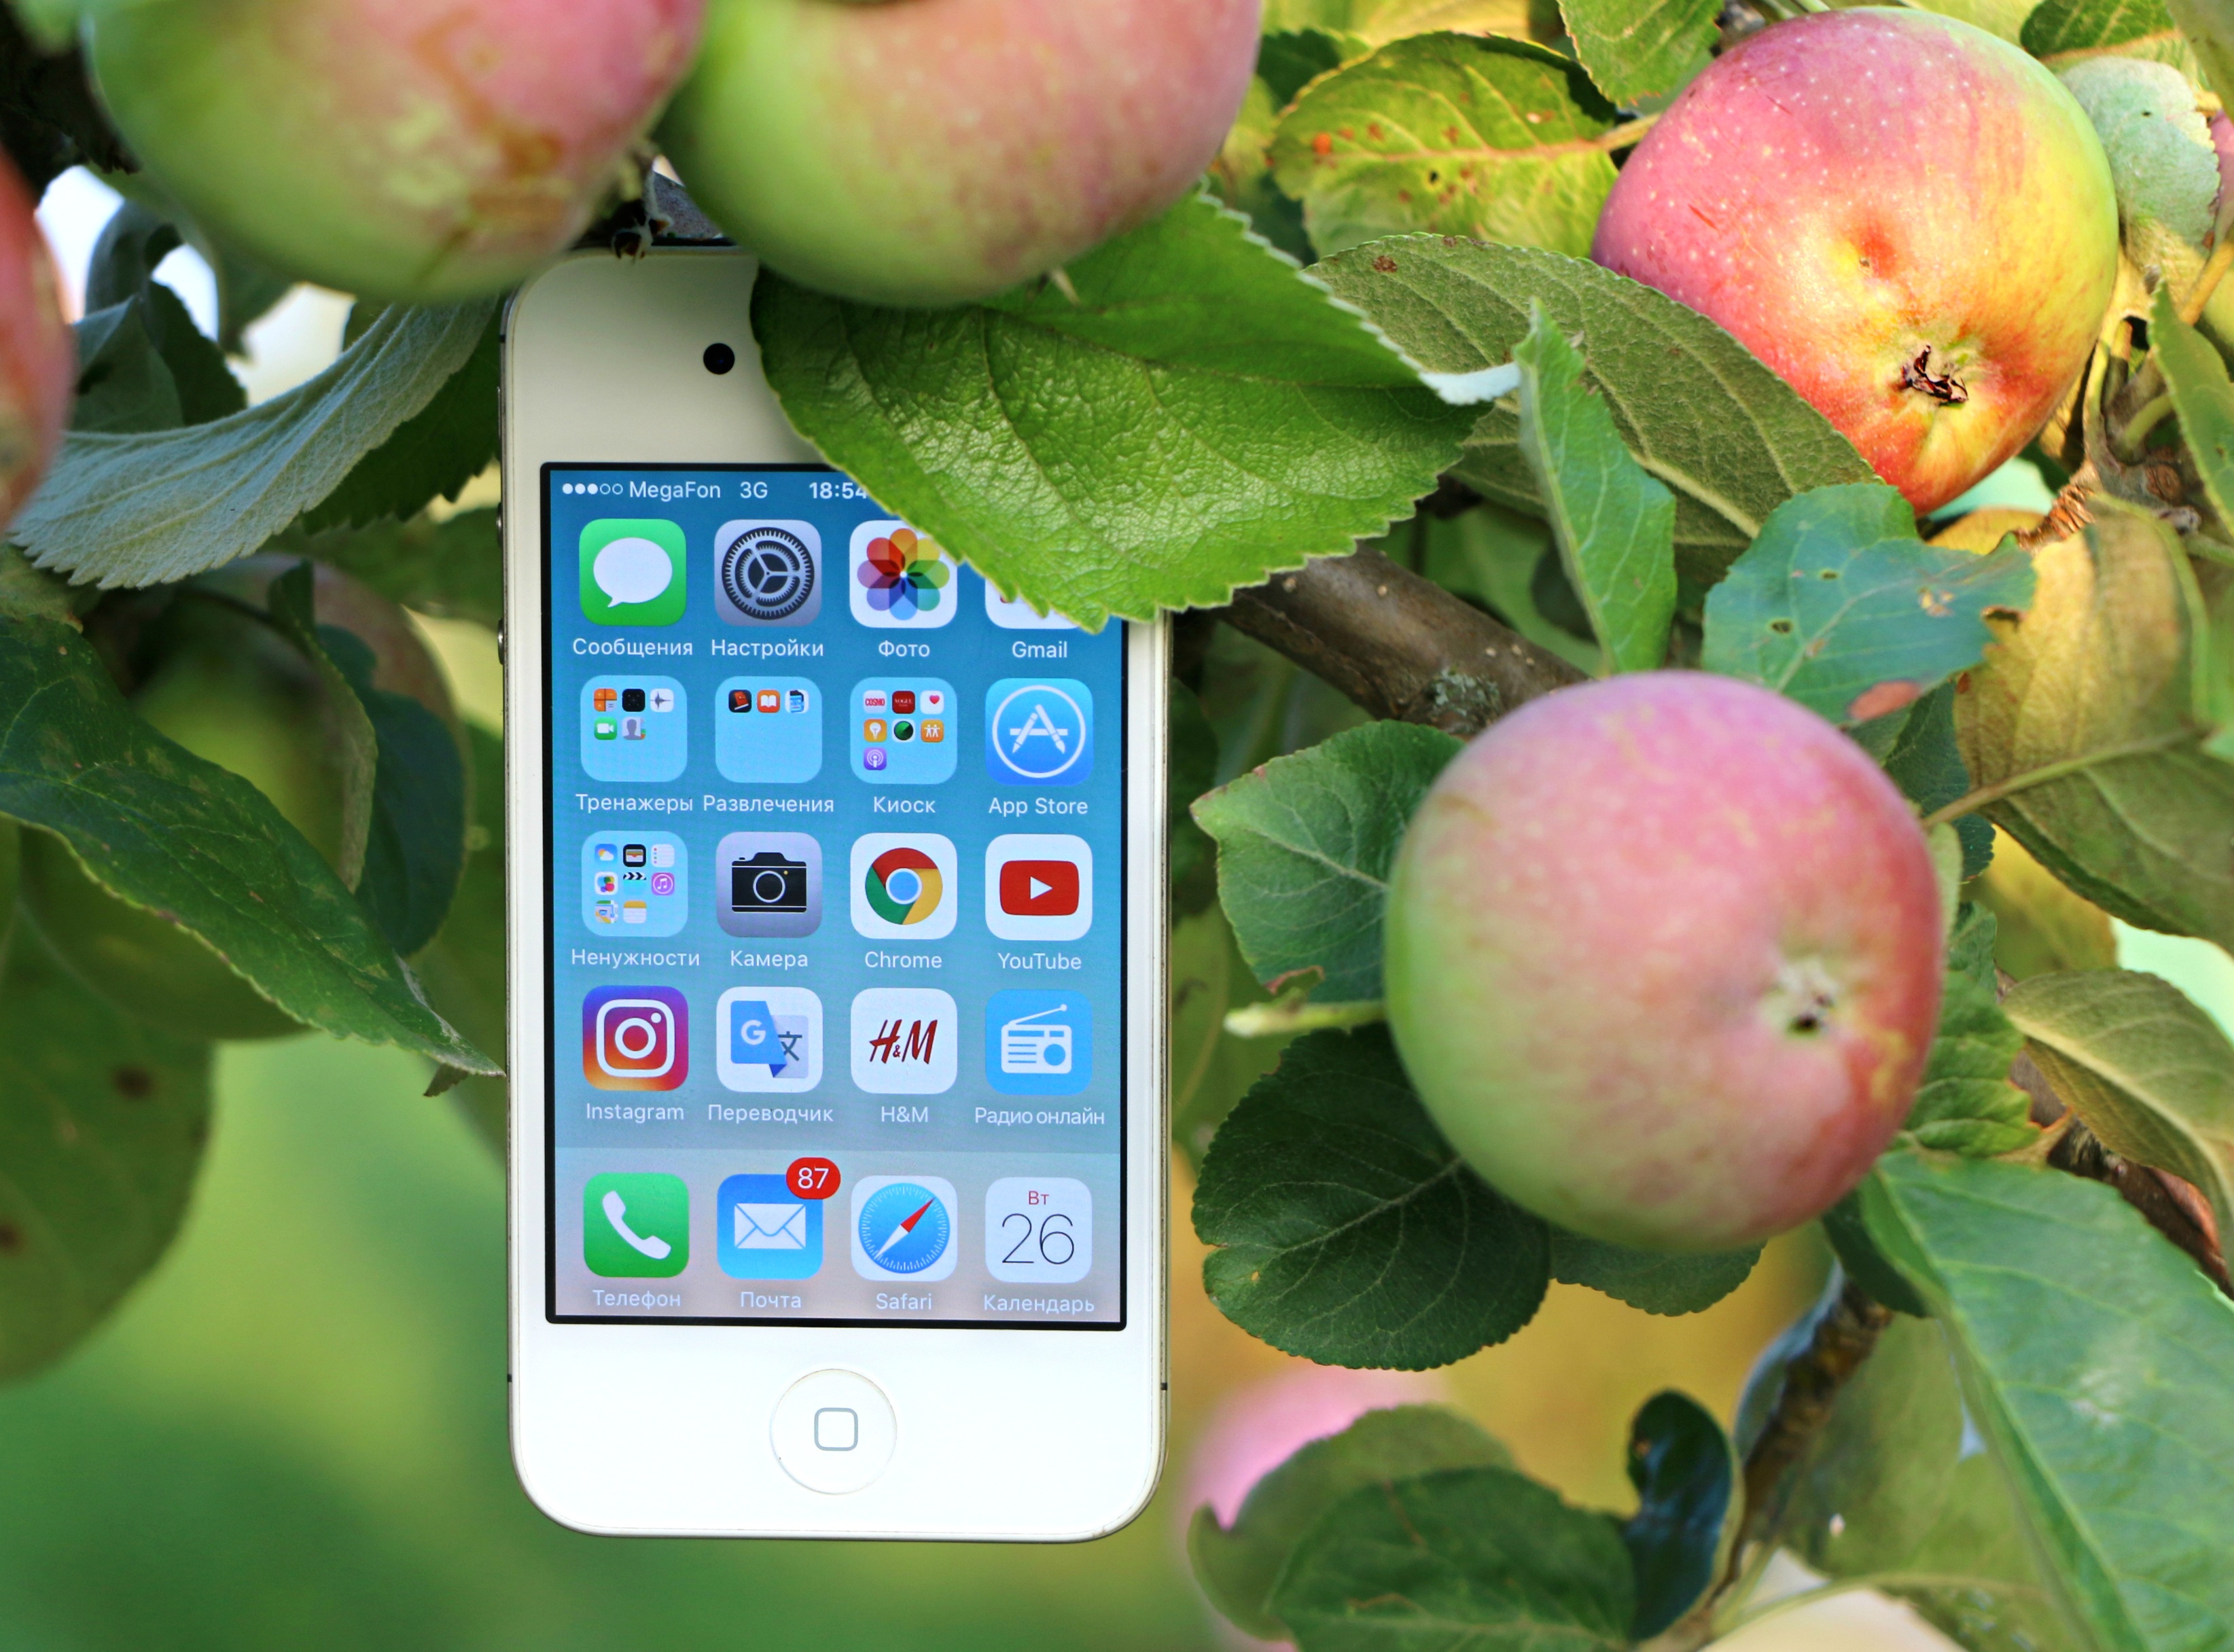
iphone, smartphone, apple, tree, plant, fruit, flower, internet, food, produce, phone, gadget, link, call, message, cellphone, production, apple tree, flowering plant, rose family, jobs, grow up, epl, the program, land plant